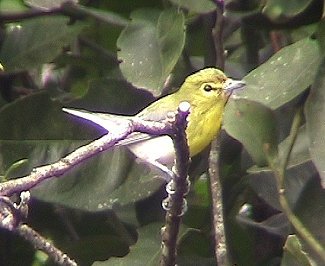
a small, completely yellow bird, with a small head and a small grey beak.
a petite light colored bird with a yellow under belly, a green upper body, and a short sharp bill.
this is a small yellow bird with a short fat bill with a small dark patch near the eye.
this small yellow bird has a short and pointed beak.
the tiny bird is yellow all over and has small black eyes, a long tail, and a short beak.
this bird is mostly yellow but the belly, retrices, and tips of wingbars appear to be white.
this bird is mostly yellow but does have some accents of black and white.
a small bird with a yellow body and white tail.
a small yellow bellied bird with a yellow breast and a short sharp beak.
a small yellow bird with white rump and tail feathers
Species: Yellow Throated Vireo